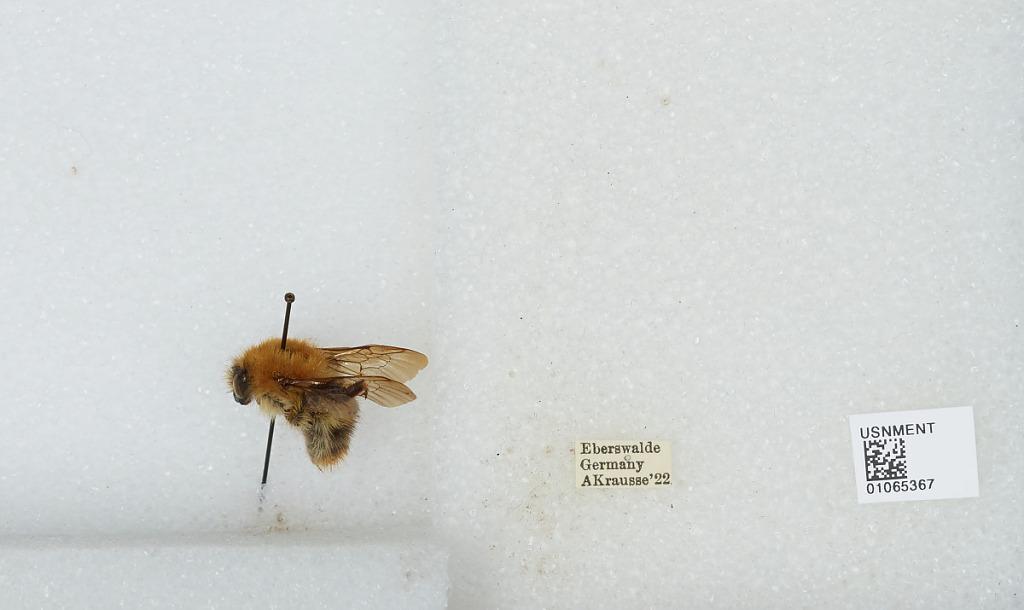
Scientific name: Bombus sp.
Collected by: A. Krausse
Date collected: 1922--
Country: Germany
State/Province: Brandenburg
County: Barnim
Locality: Eberswalde
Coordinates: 52.8356, 13.8182